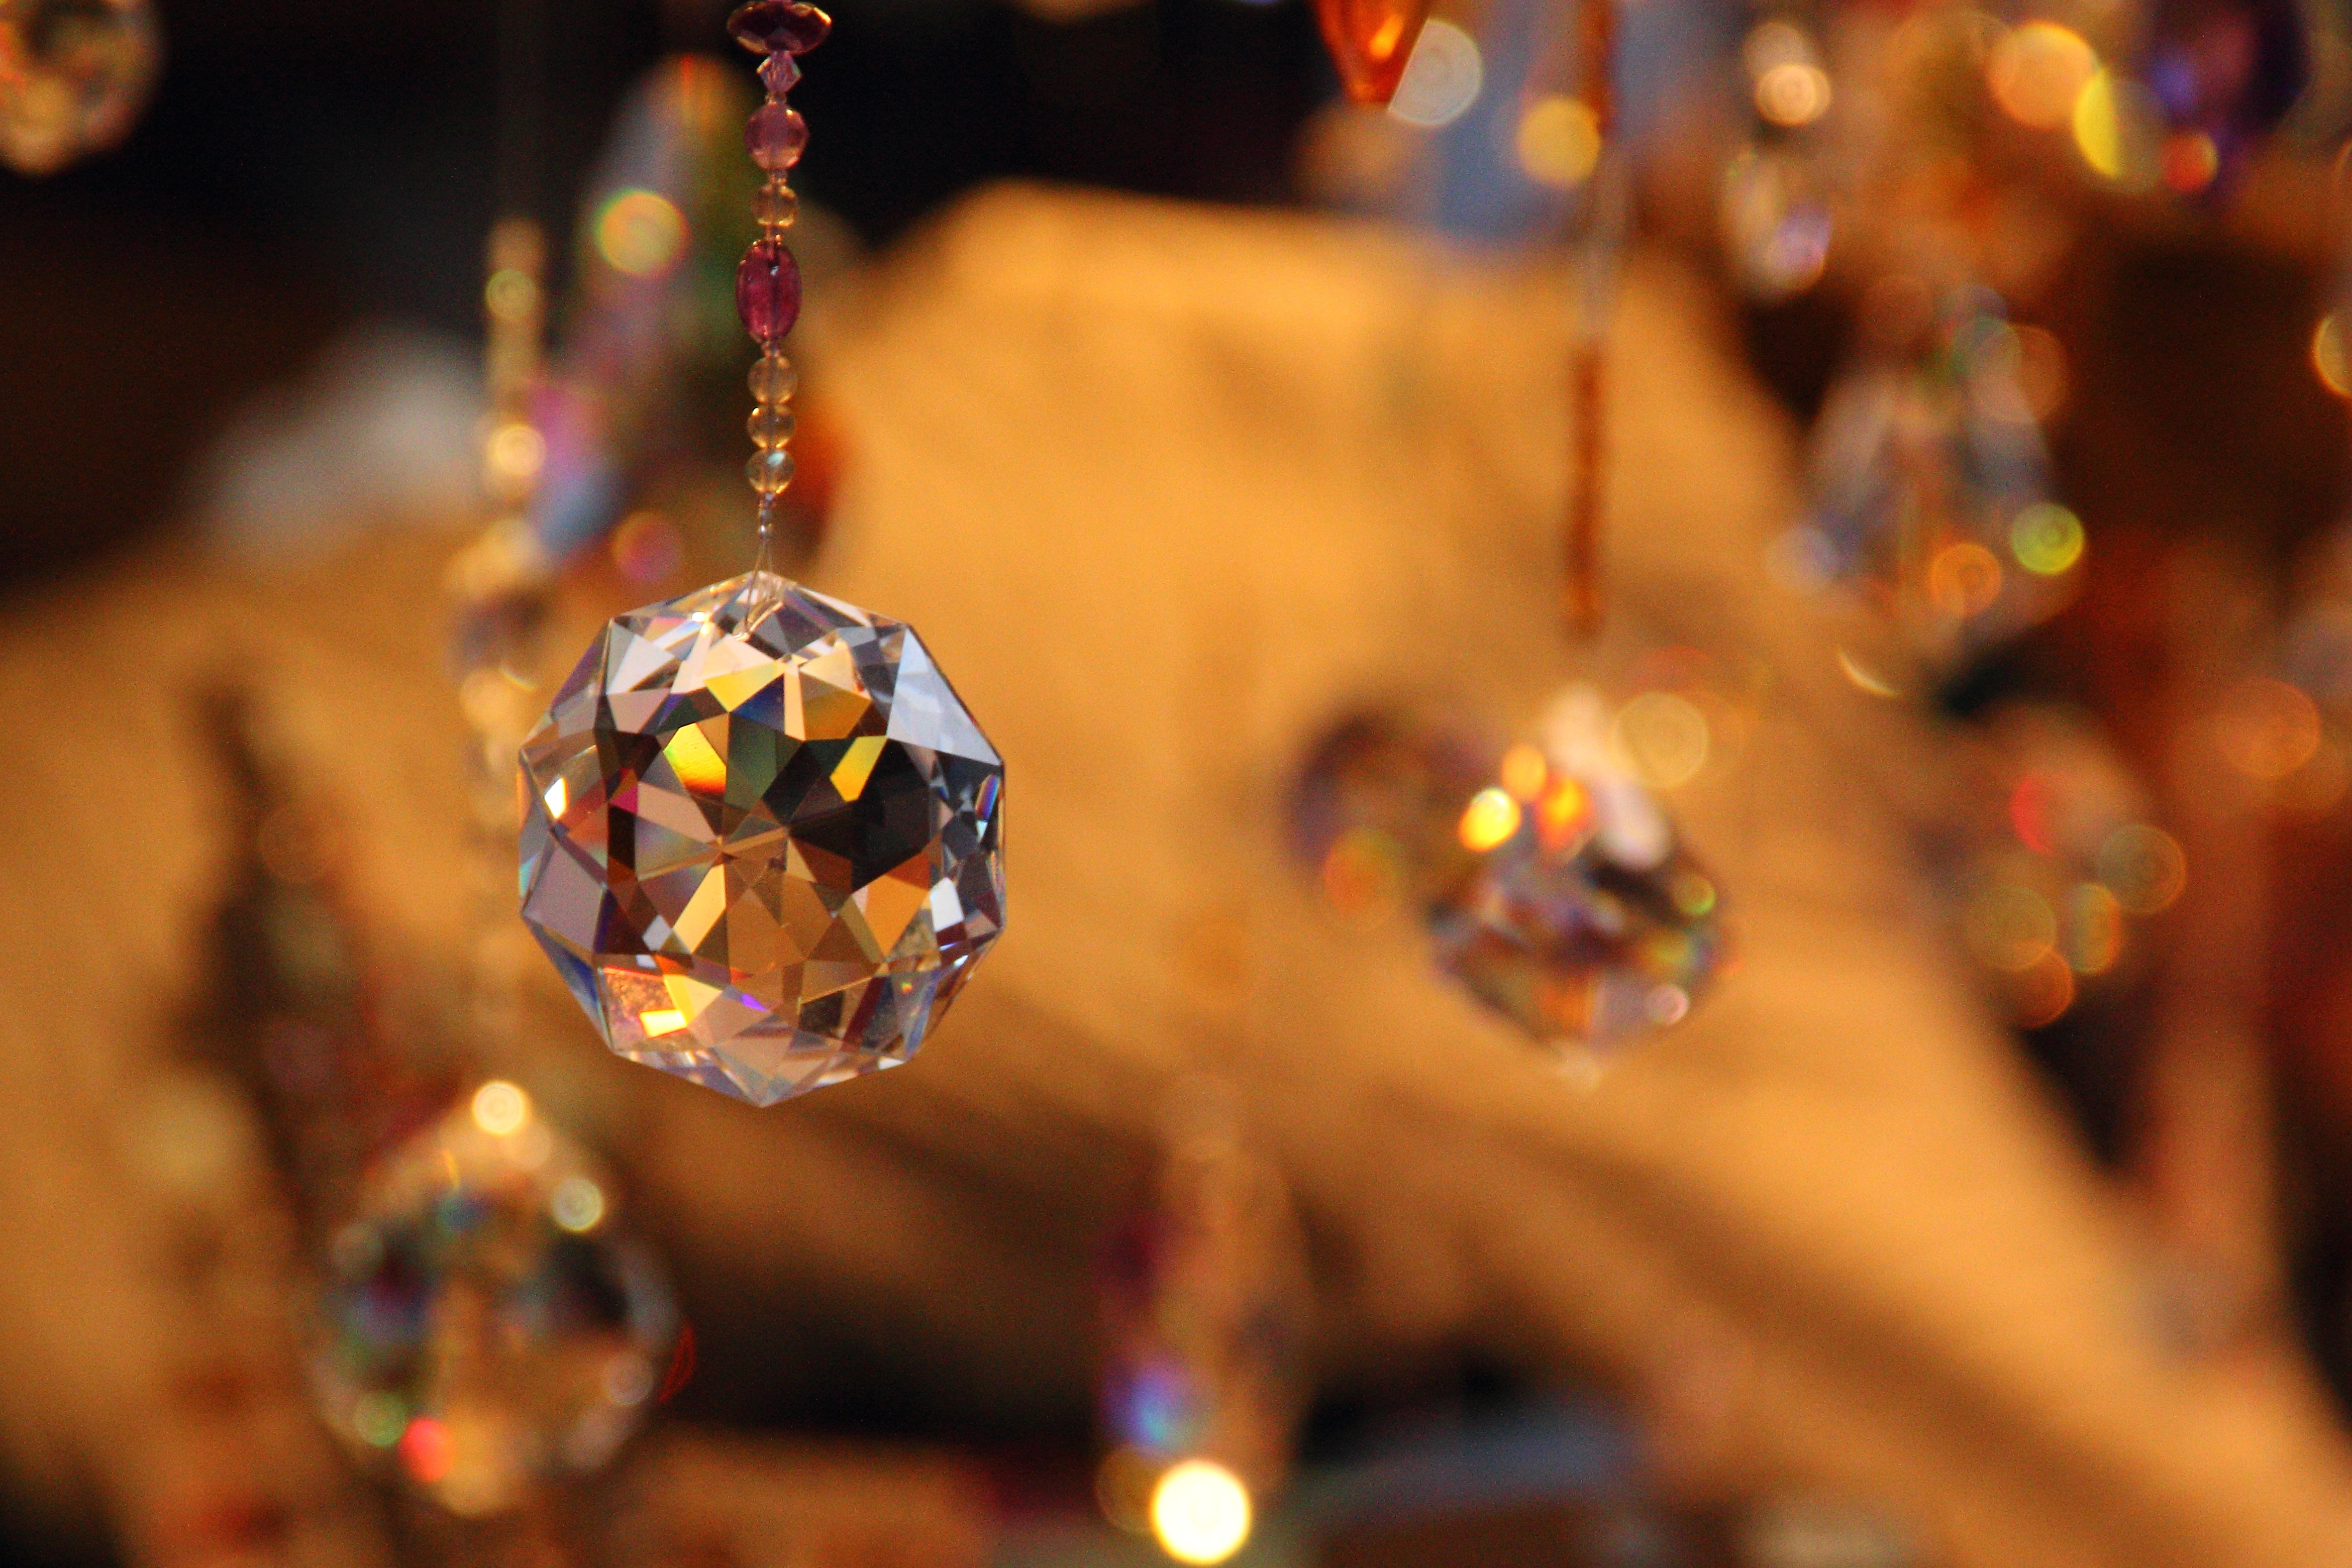
light, flower, glass, atmosphere, decoration, color, yellow, christmas, christmas tree, christmas decoration, jewellery, december, macro photography, rhinestone, fashion accessory